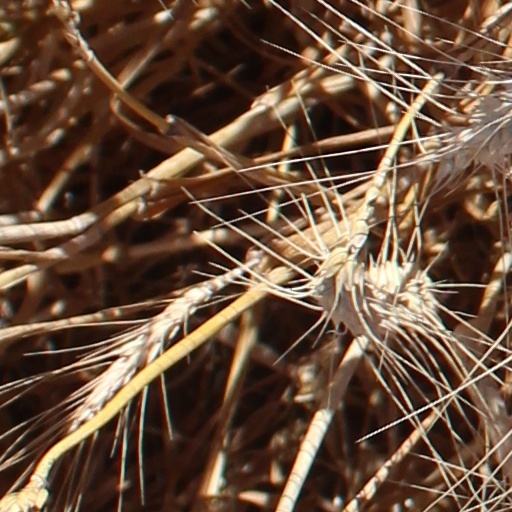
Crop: wheat